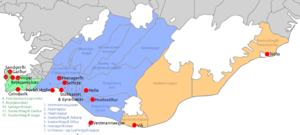
Suðurkjördæmi est une des six circonscriptions électorales en Islande.